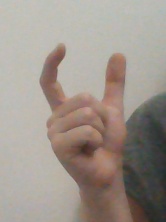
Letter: nun